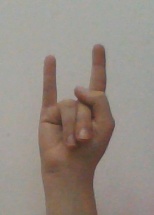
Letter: la